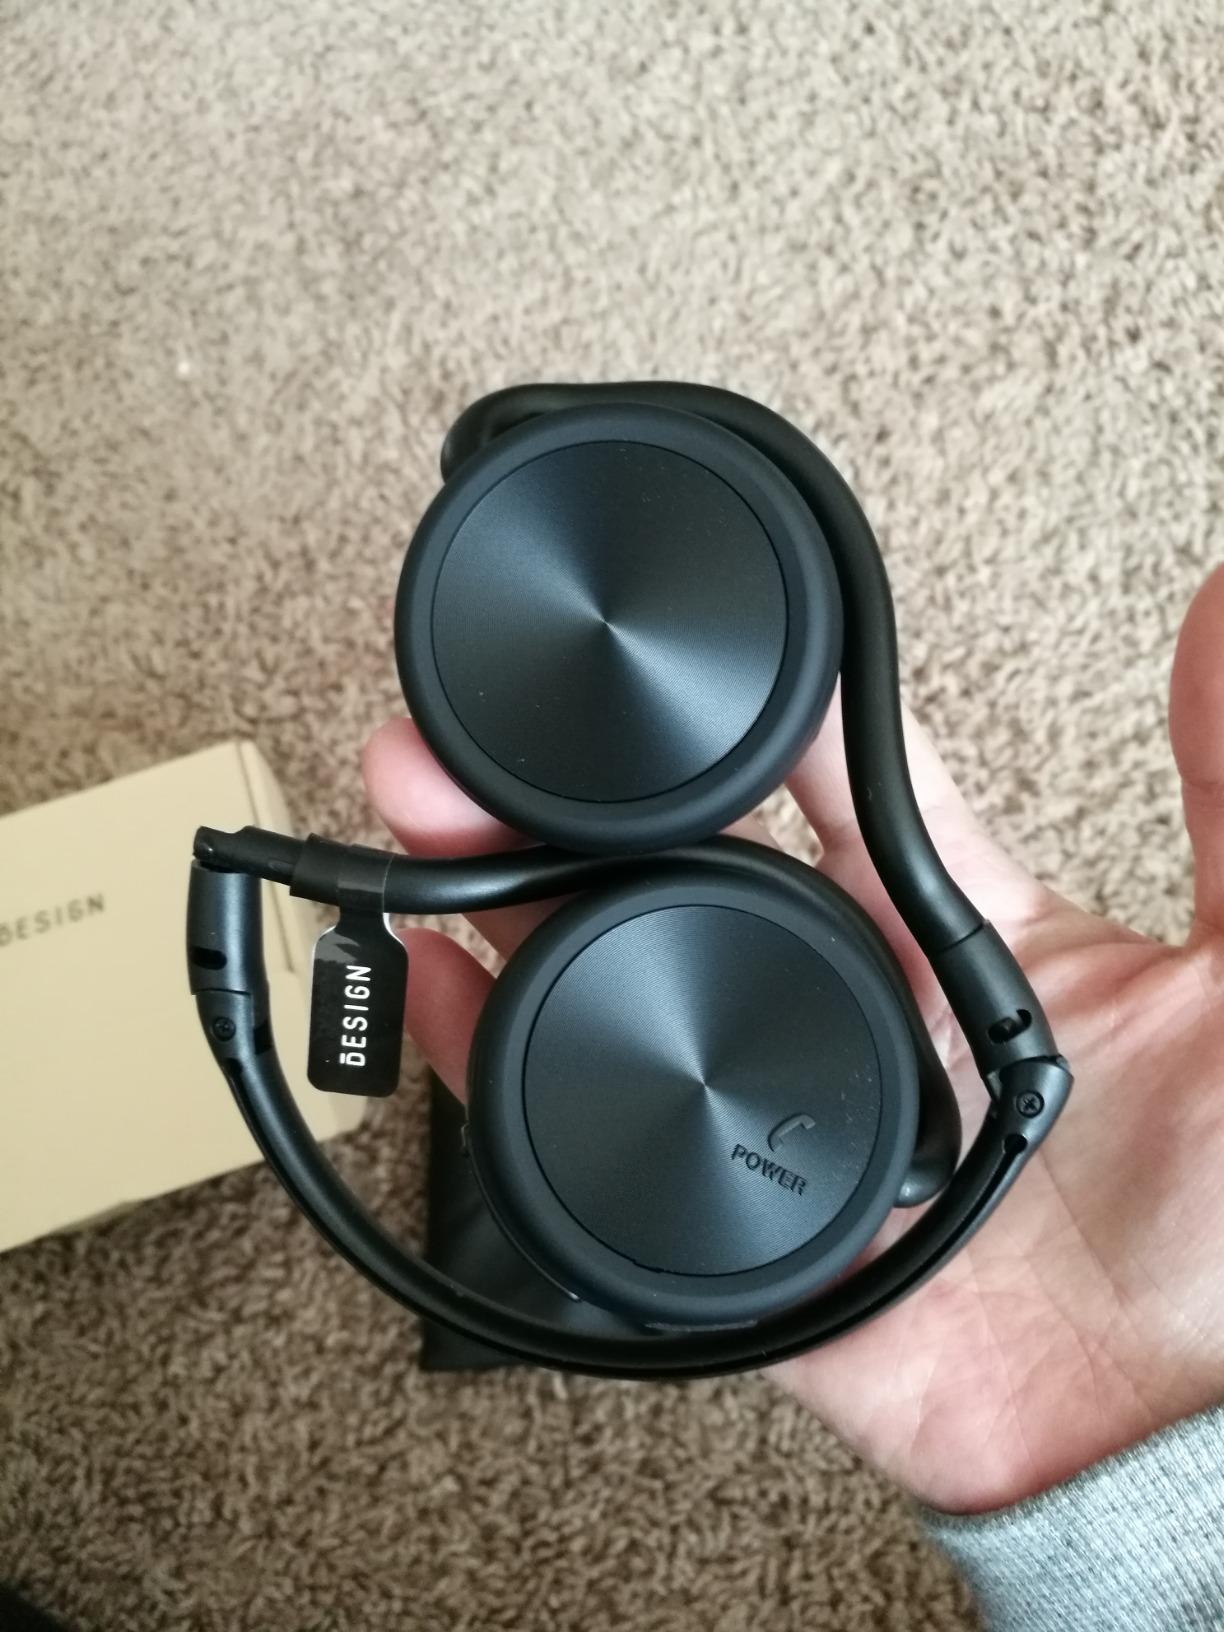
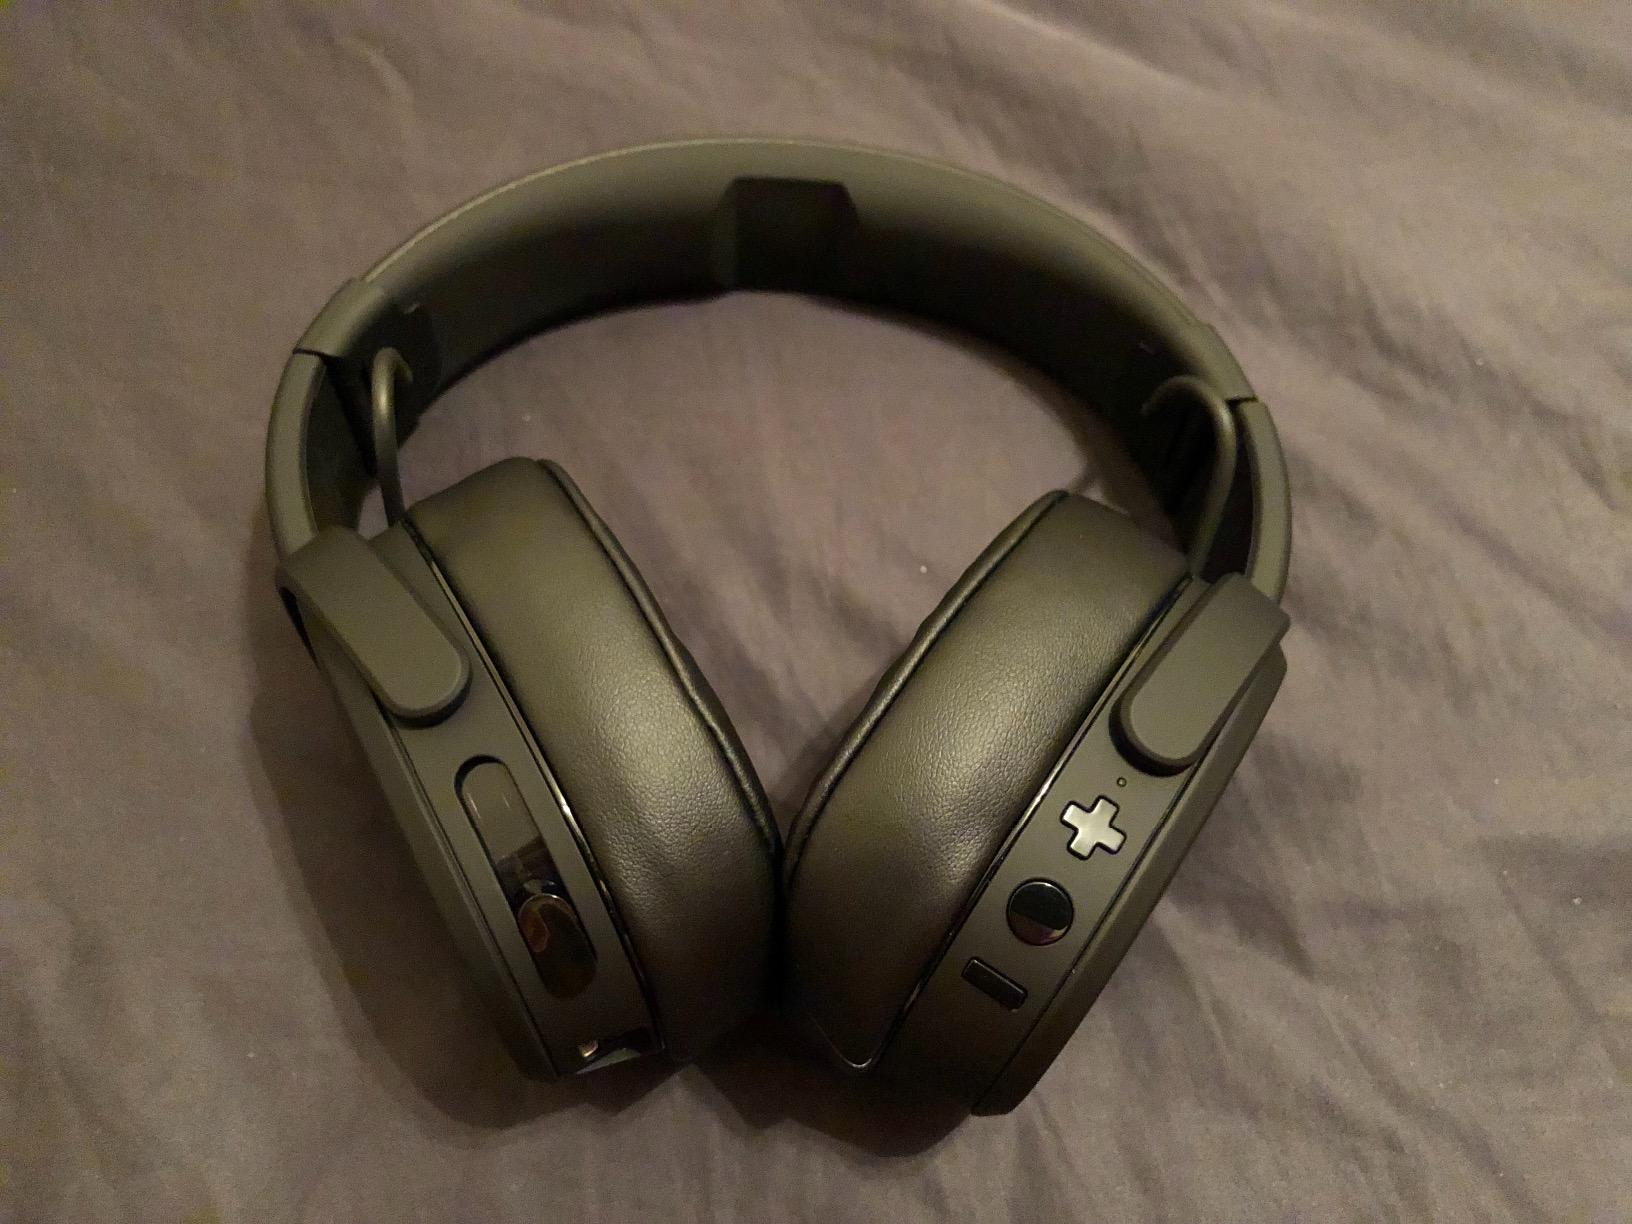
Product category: headphones
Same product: no